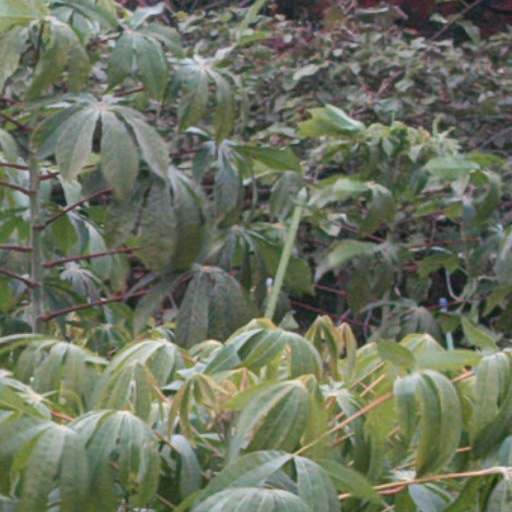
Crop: cassava